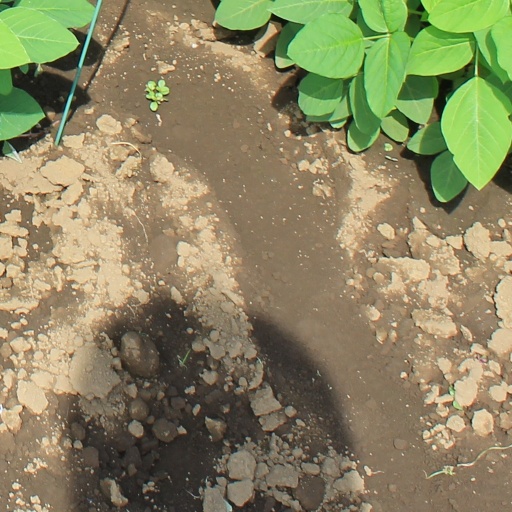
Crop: soybean